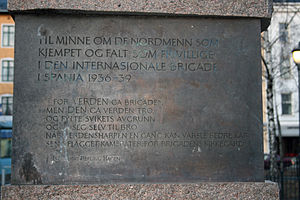
Spanske borgerkrig / Udenlandsk deltagelse / Norge
Teksten på monumentet over nordmænd i De internasjonale brigadene i den spanske borgerkrig; Birkelunden, Oslo. Digt af Ingeborg Refling Hagen
Den spanske borgerkrig blev udkæmpet fra 1936 til 1939 mellem Spaniens republikanske regering og nationalisterne anført af general Francisco Franco. Nationalisterne modtog aktiv militær støtte og fik våben fra Nazi-Tyskland og Mussolinis Italien. Republikken købte militært udstyr fra Sovjetunionen og Mexico, men den vestlige ikke-interventionspolitik medførte efterhånden, at den lovlige regering ikke kunne købe våben. De sidste to år af krigen kæmpede republikanerne uden våbenhjælp udefra.